Boy Rangers of America

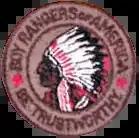

The Boy Rangers of America was a Scouting program in the United States for boys ages 8 through 12. It was organized on January 24, 1913 in Montclair, New Jersey by Emerson Brooks. Although independent of the Boy Scouts of America, it was the precursor of the BSA's Cubbing program now known as Cub Scouting.